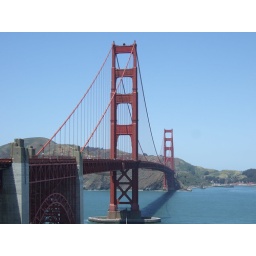
over the golden gate bridge